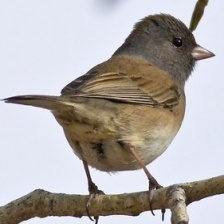
Species: DARK EYED JUNCO
Scientific name: JUNCO HYEMALIS